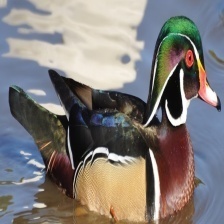
Species: WOOD DUCK
Scientific name: AIX SPONSA
ImageNet parent category: drake